Hawker Sea Fury

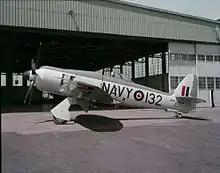
Canadian Sea Fury FB.11 serial number WG566

The Royal Canadian Navy (RCN) became a significant customer of the Sea Fury, and many of its aircraft were diverted from existing Royal Navy contracts. On 23 June 1948, the first aircraft was accepted at RCAF Rockcliffe. The type was quickly put to use replacing Canada's existing inventory of Seafires, taking on the primary role of fleet air defence operating from the aircraft carrier . Two Canadian squadrons operated the Sea Fury, Nos. 803 and 883 Squadrons, which were later renumbered as 870 and 871. Pilot training on the Sea Fury was normally conducted at the RCN's HMCS "Shearwater" land base. Landing difficulties with the Sea Fury were experienced following the RCN's decision to convert to the U.S. Navy's deck landing procedures, which were prone to overstressing and damaging the airframes, as the Sea Fury had been designed for a tail-down landing attitude. The Sea Fury would be operated between 1948 and 1956 by the RCN, whereupon they were replaced by the jet-powered McDonnell F2H Banshee. The retired aircraft were put into storage, and some were subsequently purchased by civilians.